Battle of Feldkirch

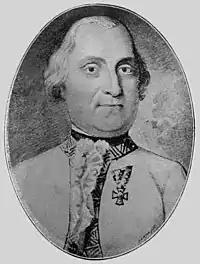
Franz Jellacic – victor

In February, Masséna's right flank was held by Claude Lecourbe's division, with its extreme right at Bellinzona. Mesnard's center division was posted south of Lake Constance near Glarus and Schwyz. Charles Antoine Xaintrailles's left flank division, including Oudinot's brigade, defended the Rhine from Lake Constance to Basel. Hotze had 20,000 troops at Bregenz and Feldkirch while Franz Xaver von Auffenberg held Chur with 4,500 men. Though war had not been declared, Jourdan notified Masséna that he would cross the Rhine on 1 March and be near Lake Constance by the 6th. Therefore, Masséna launched an assault crossing of the Rhine on 6 March at Luziensteig, which was between Hotze and Auffenberg. The Austrian defenses were strong and the river was rising, but the French finally captured the place in the evening. Masséna committed 5,000 to the battle and sustained 300 casualties. The Austrians had 4,200 troops in the area but they were spread out with no reserves. Consequently, they lost 400 killed and wounded plus 1,450 soldiers, 12 guns and three colors captured. Another source stated that the Austrians lost only 1,100 prisoners and five guns.